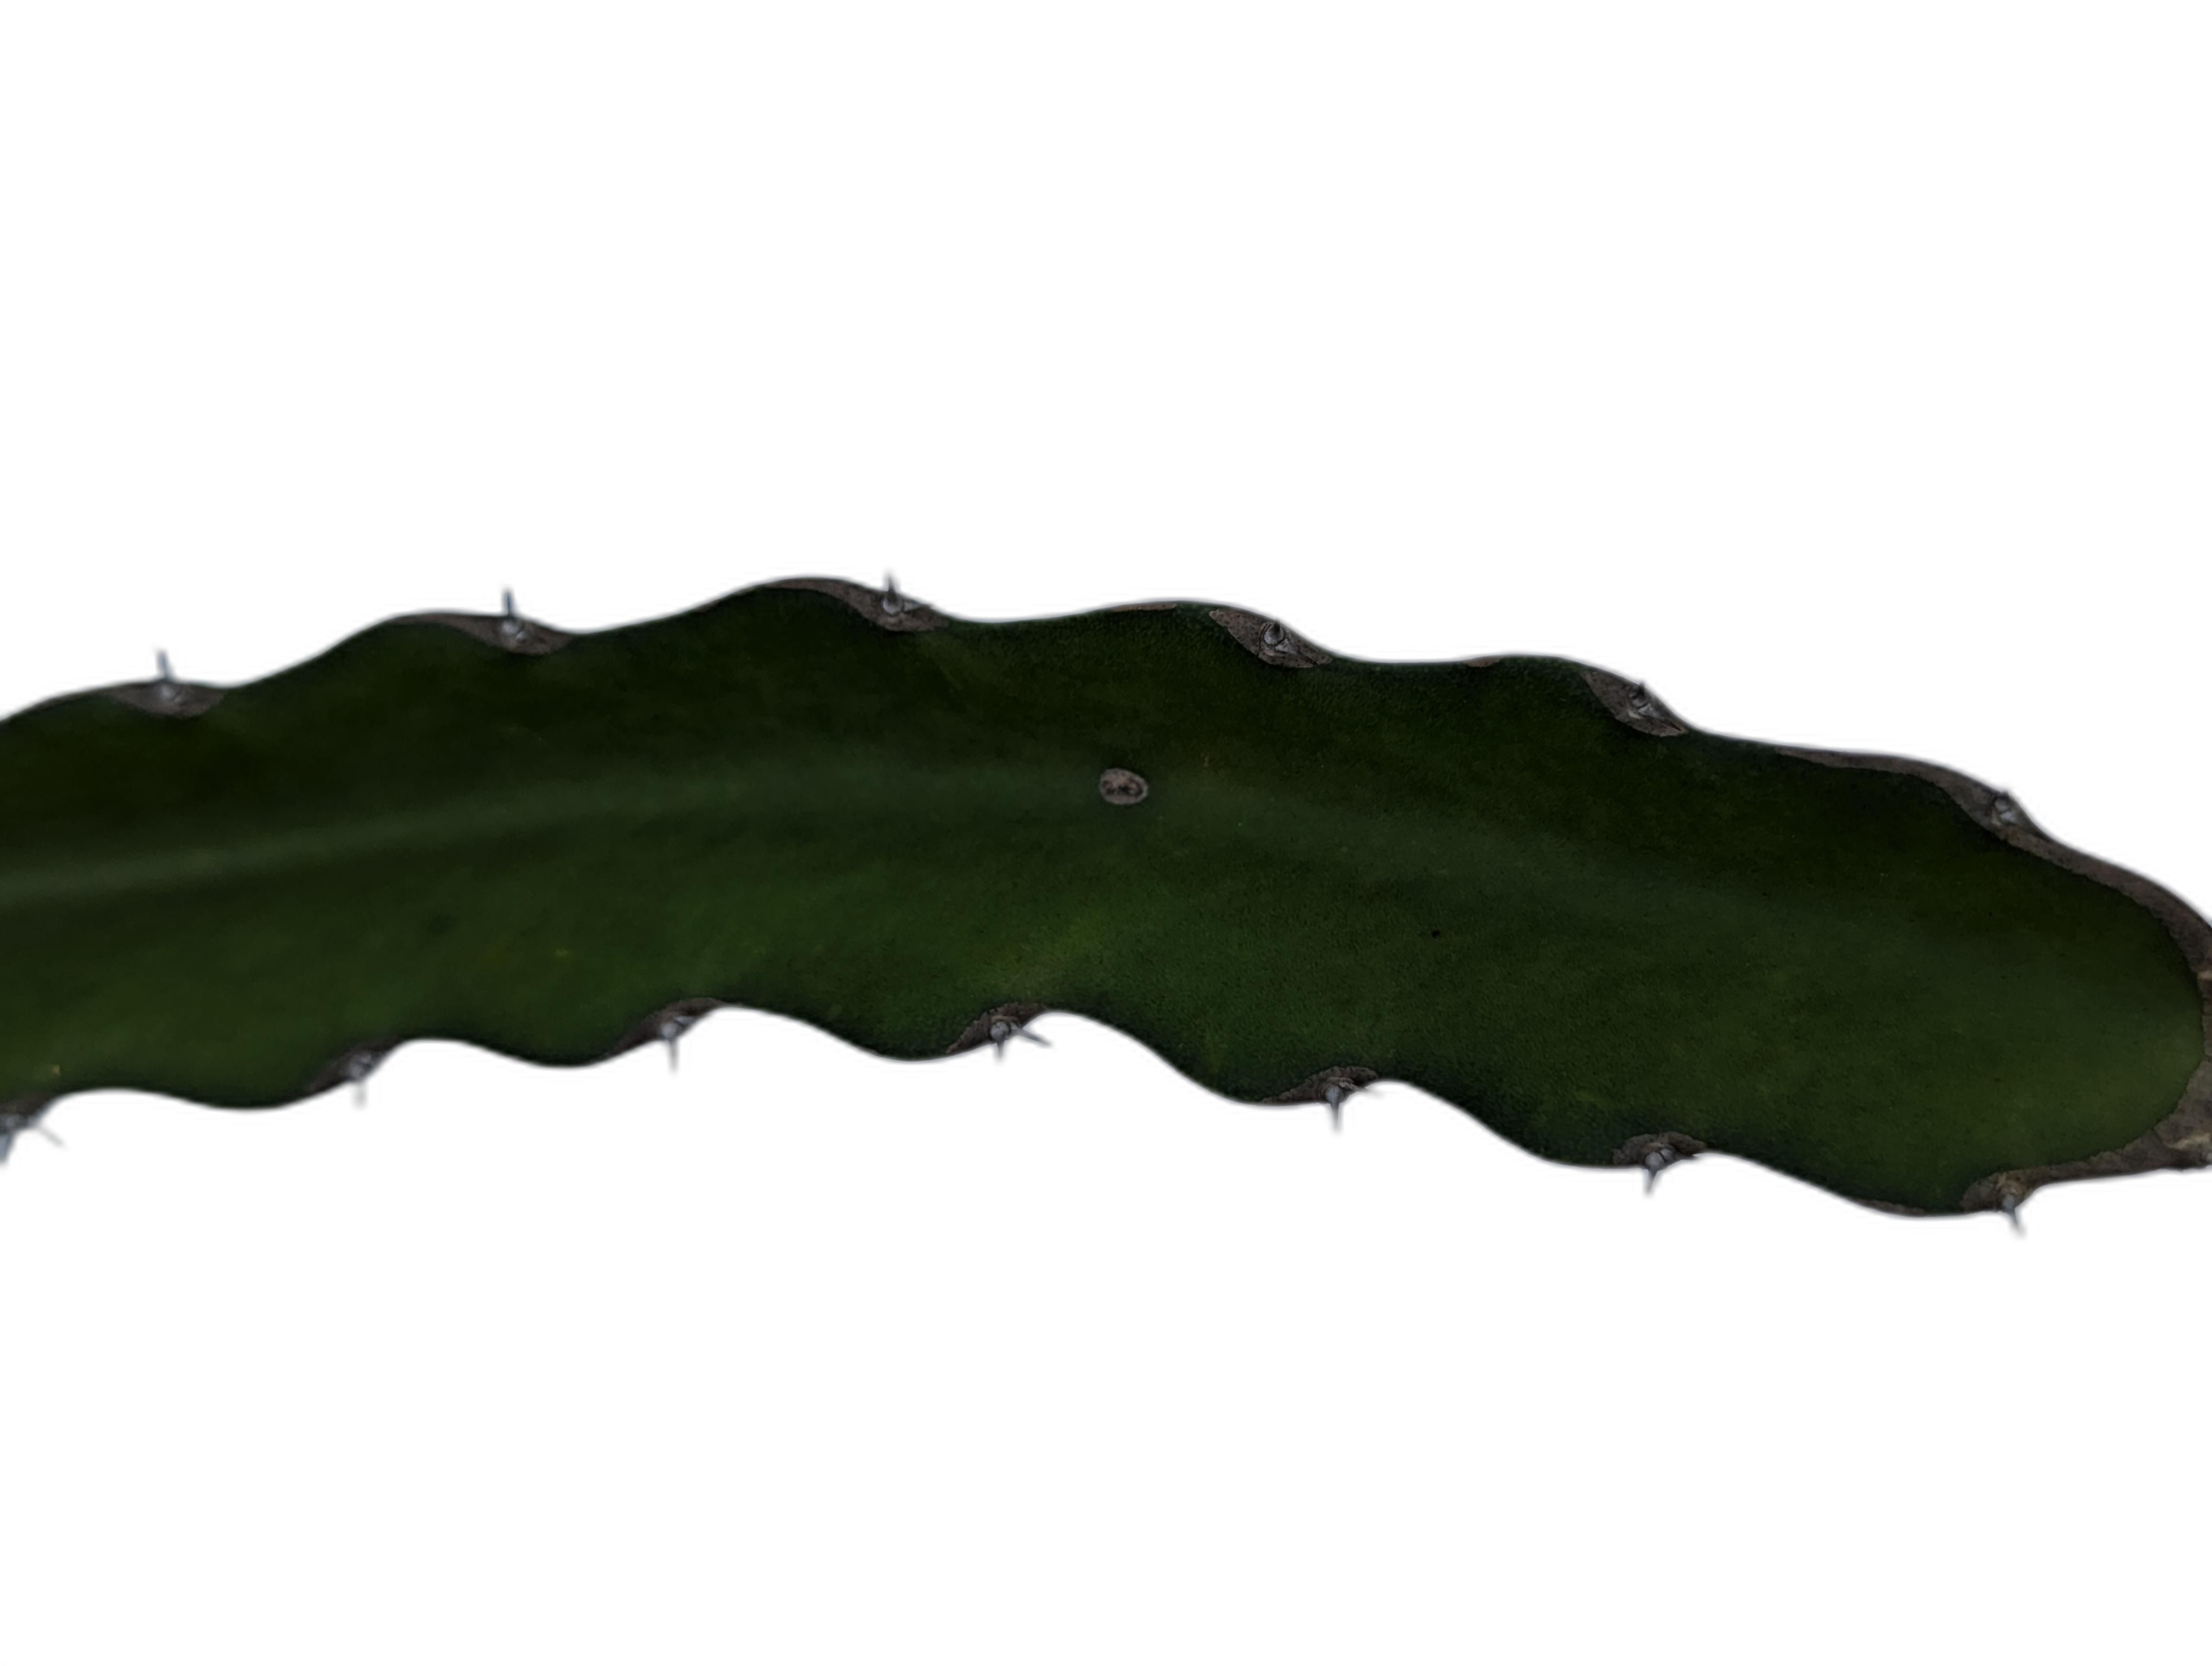
Label: Good leaf